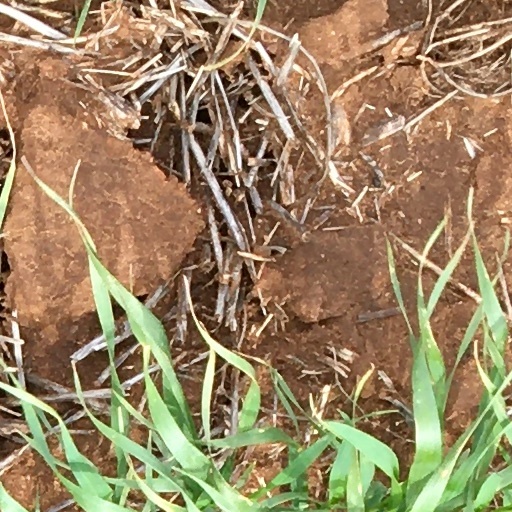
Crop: wheat